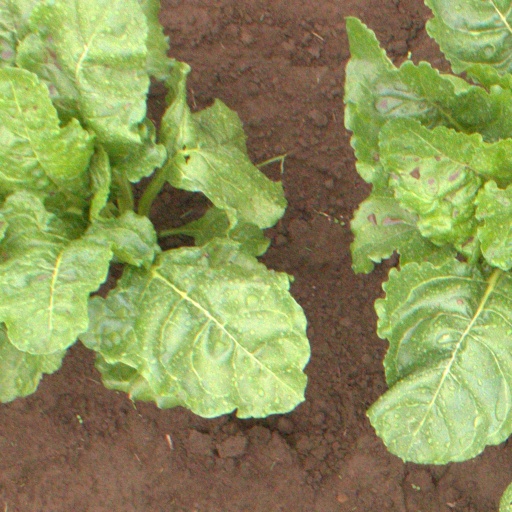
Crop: sugar beet